Toyota Corona

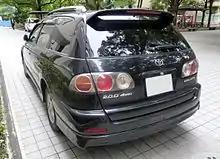
Caldina (T210)

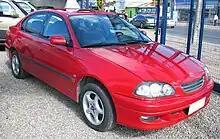
Corona Avensis

Sharing a platform with the T210 series Toyota Corona and Toyota Carina, the Caldina is the Japanese version of the Toyota Avensis, which replaced the Carina E in Europe.